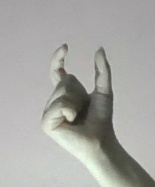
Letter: nun